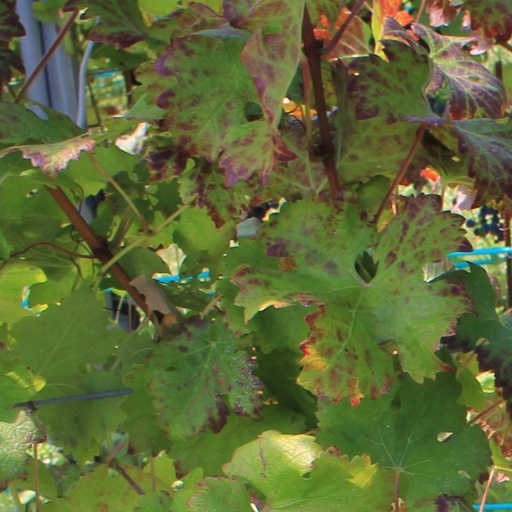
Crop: grape